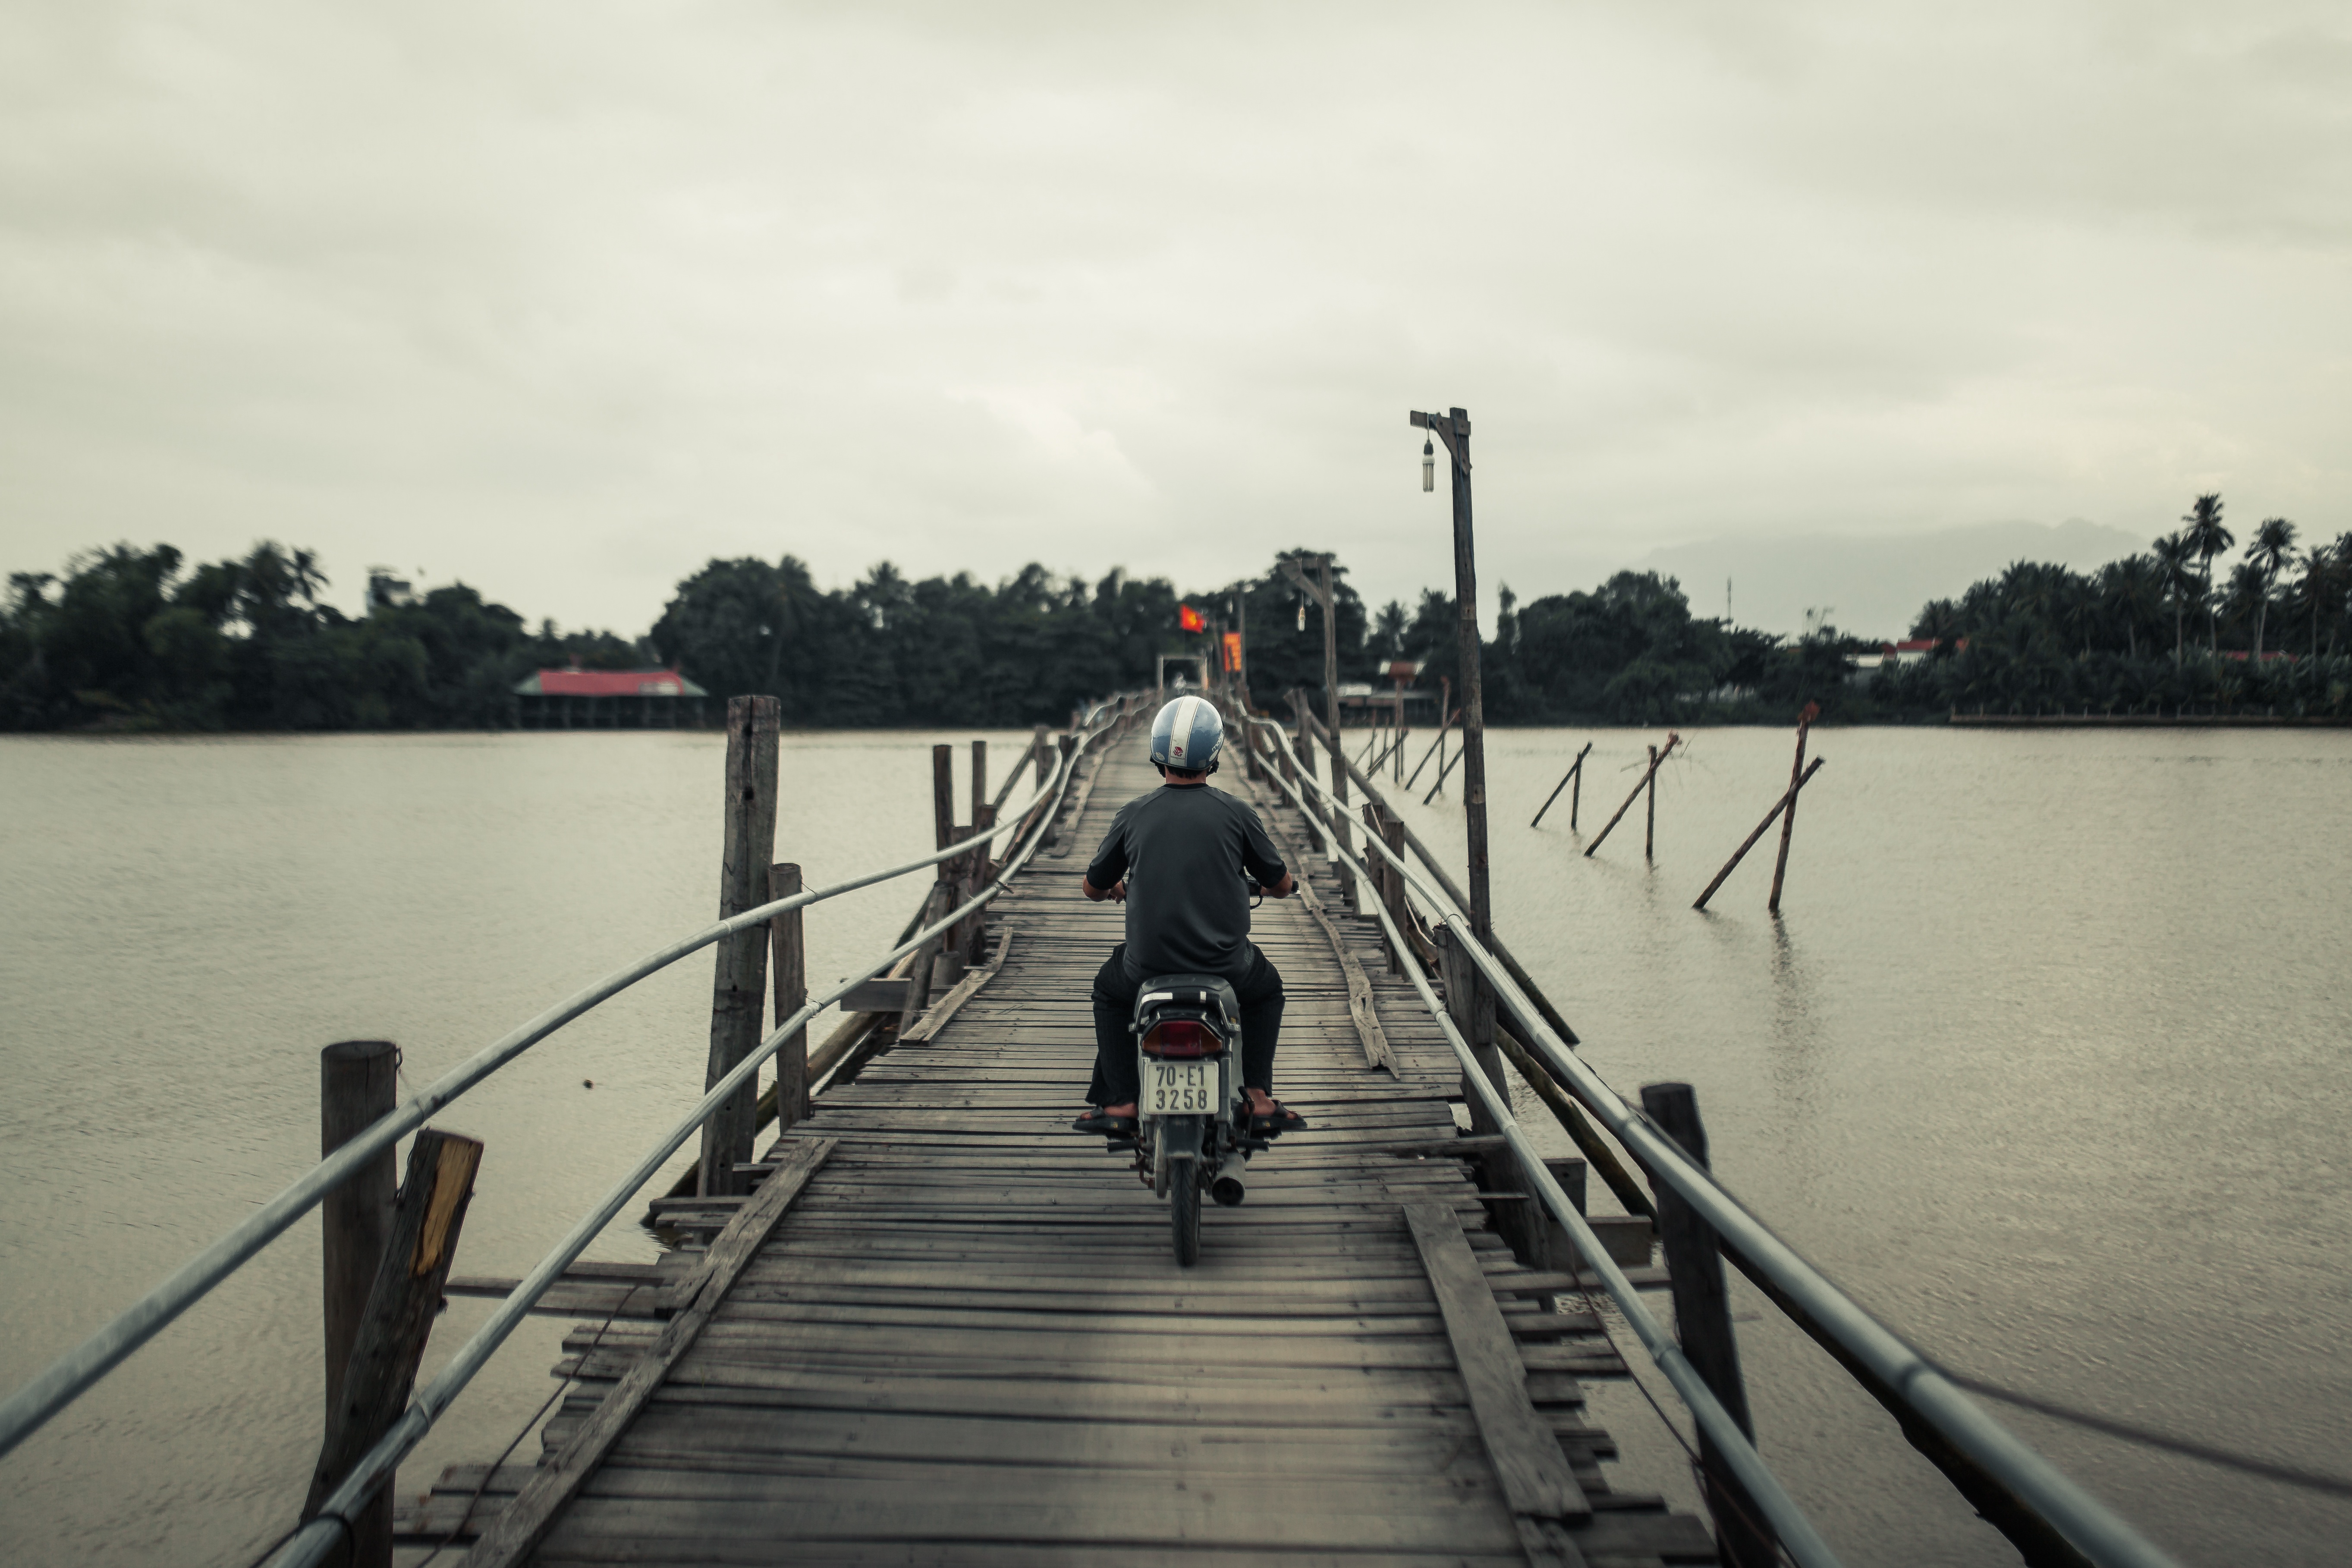
sea, water, dock, boat, bridge, pier, river, canal, walkway, vehicle, waterway, ferry, boating, rowing